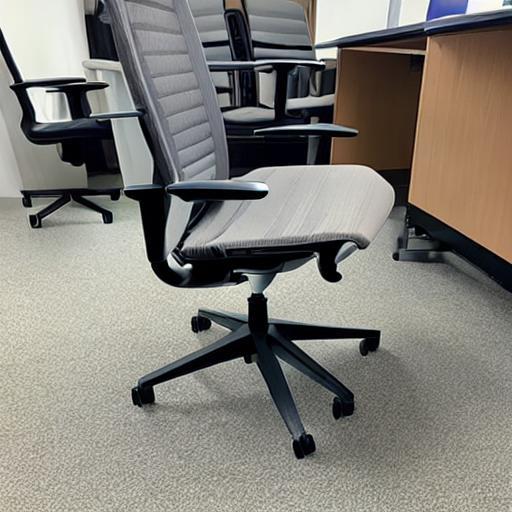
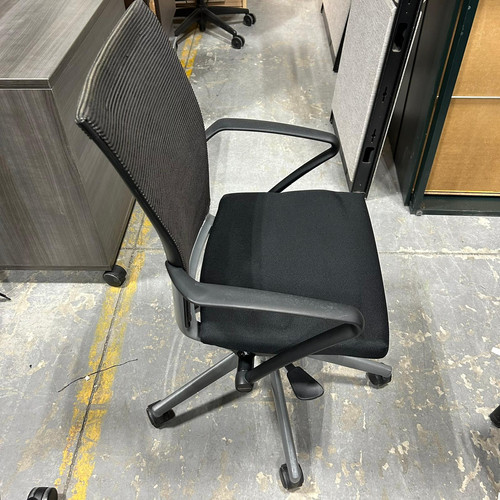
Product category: items_chair
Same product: no